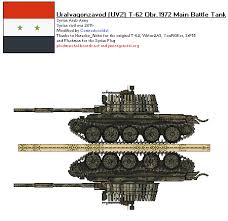
Label: Tank